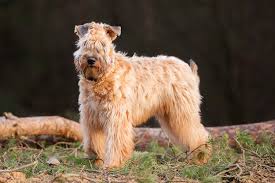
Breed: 235-n000090-soft_coated_wheaten_terrier